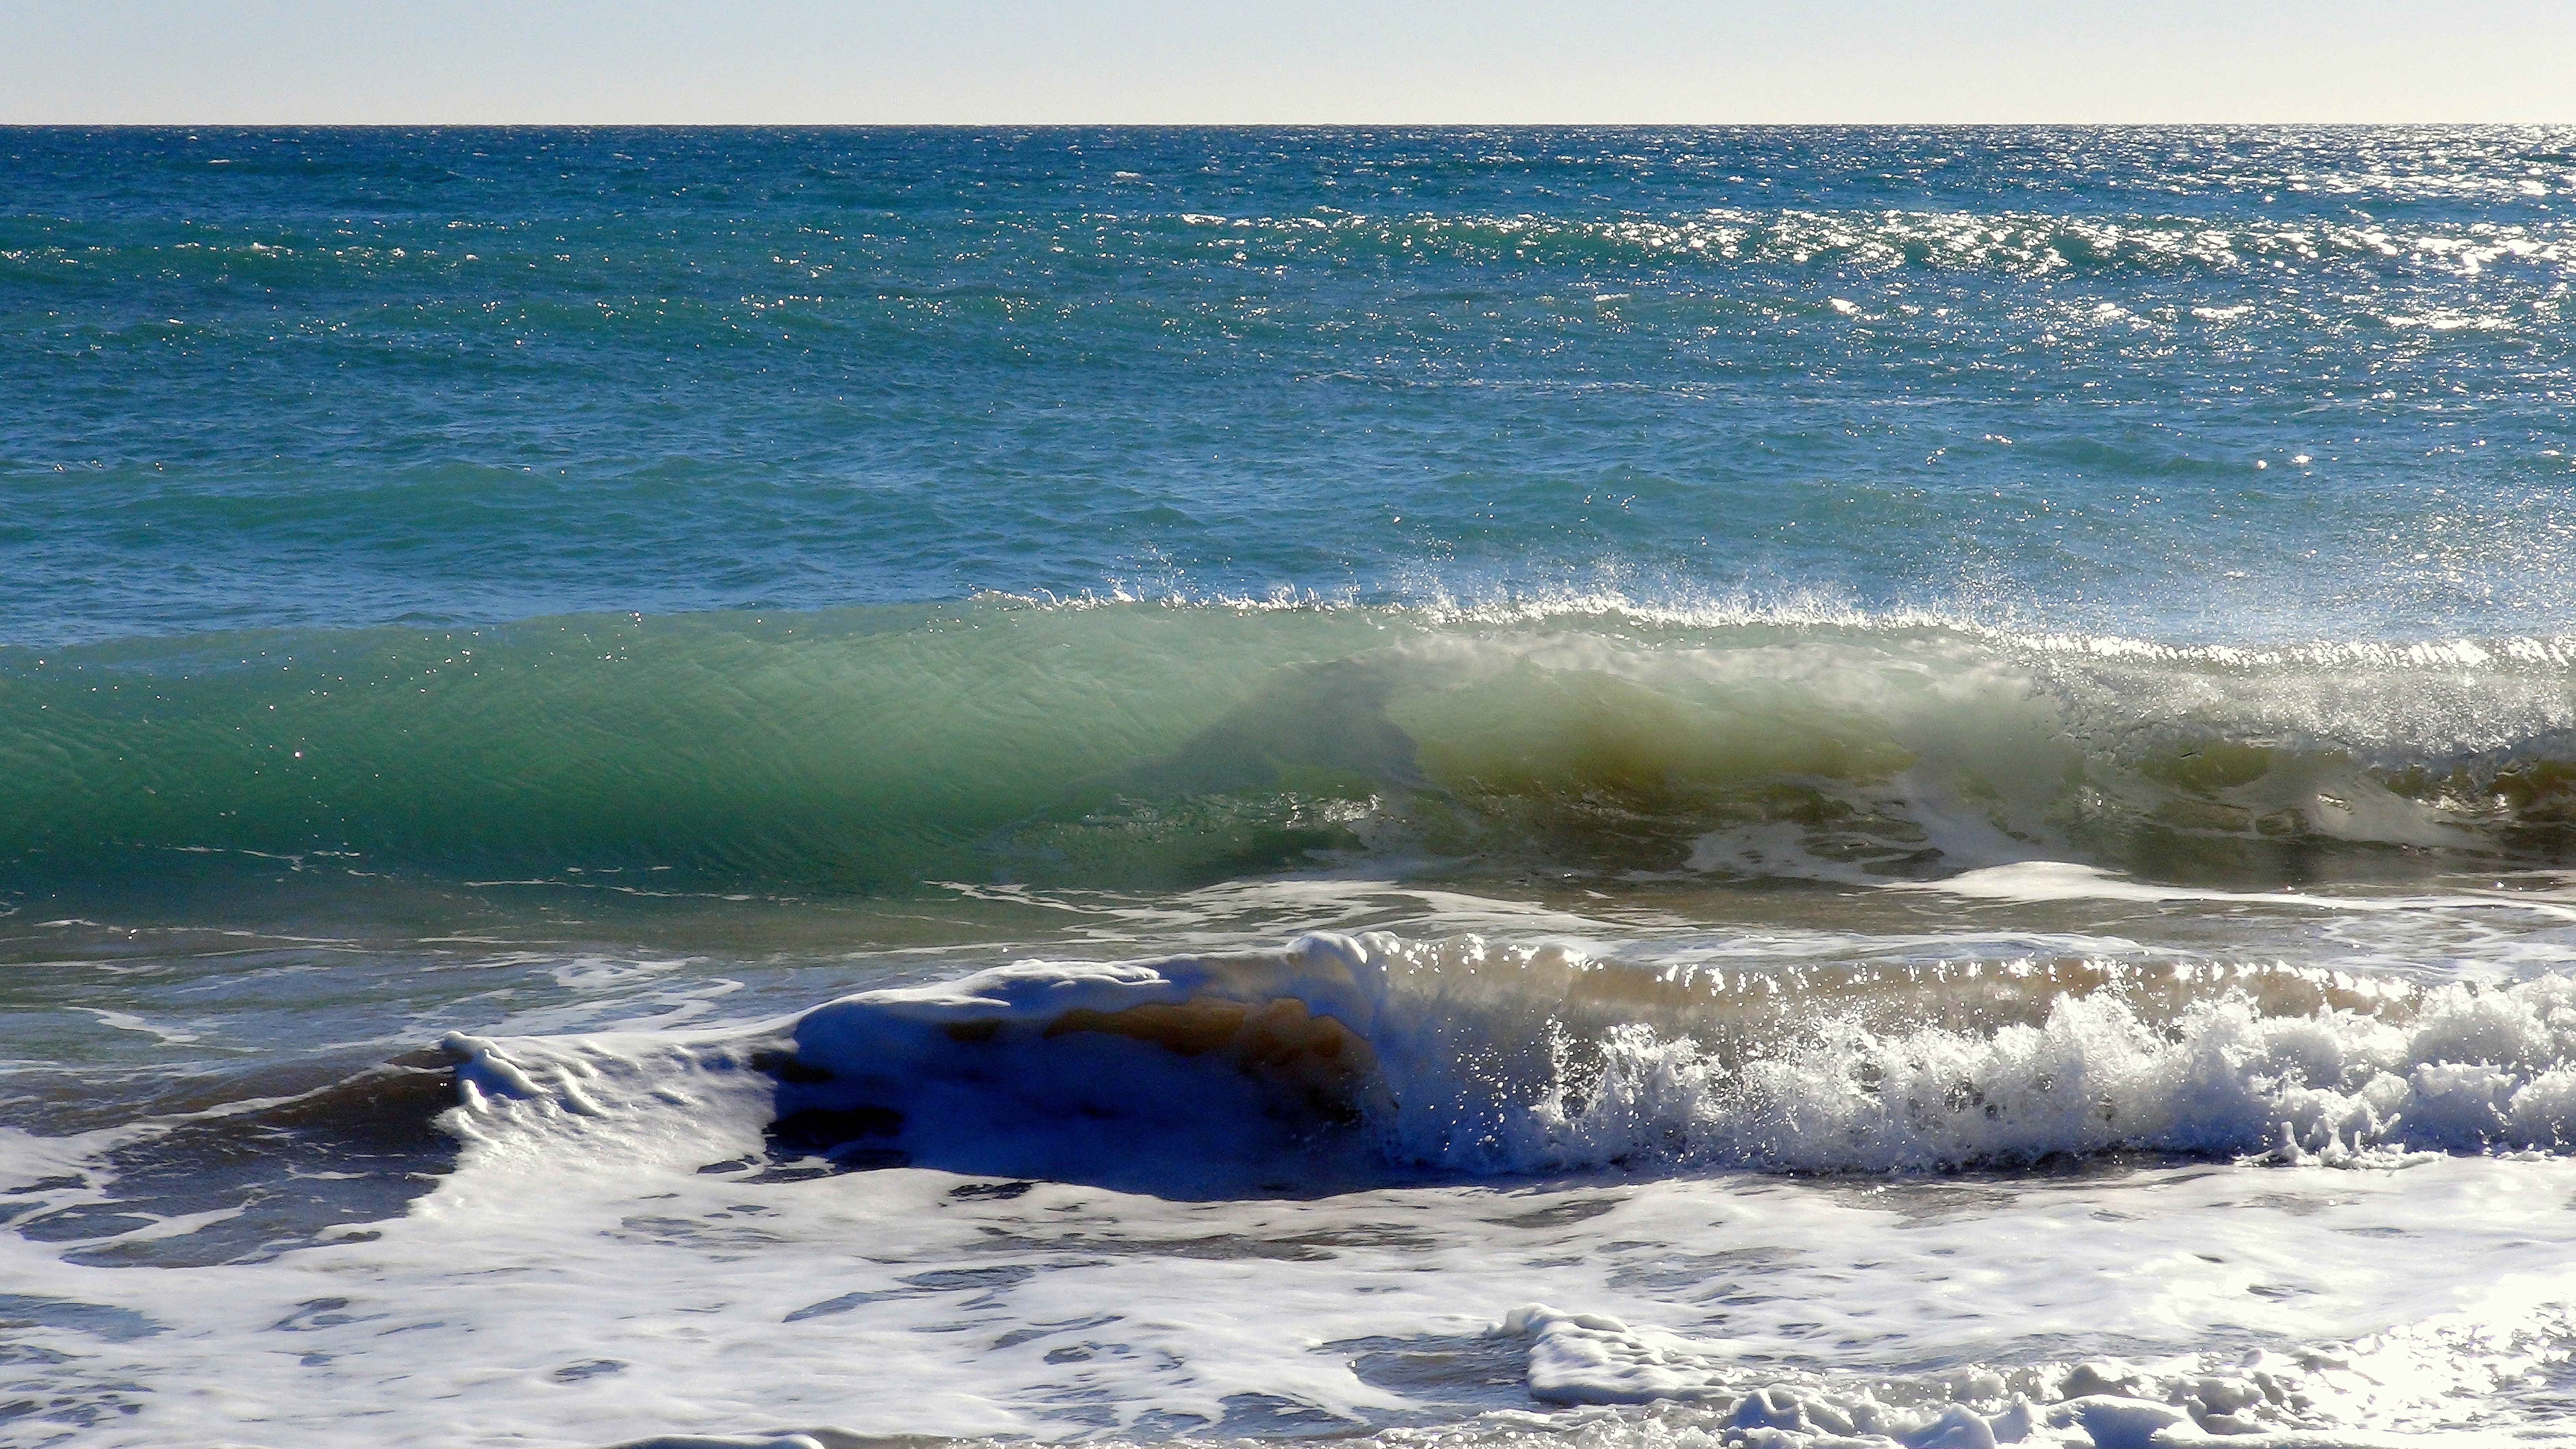
beach, sea, coast, water, ocean, shore, wave, foam, surfing, body of water, waves, sports, cape, edge of the sea, water sport, wind wave, boardsport, bodyboarding, calafell